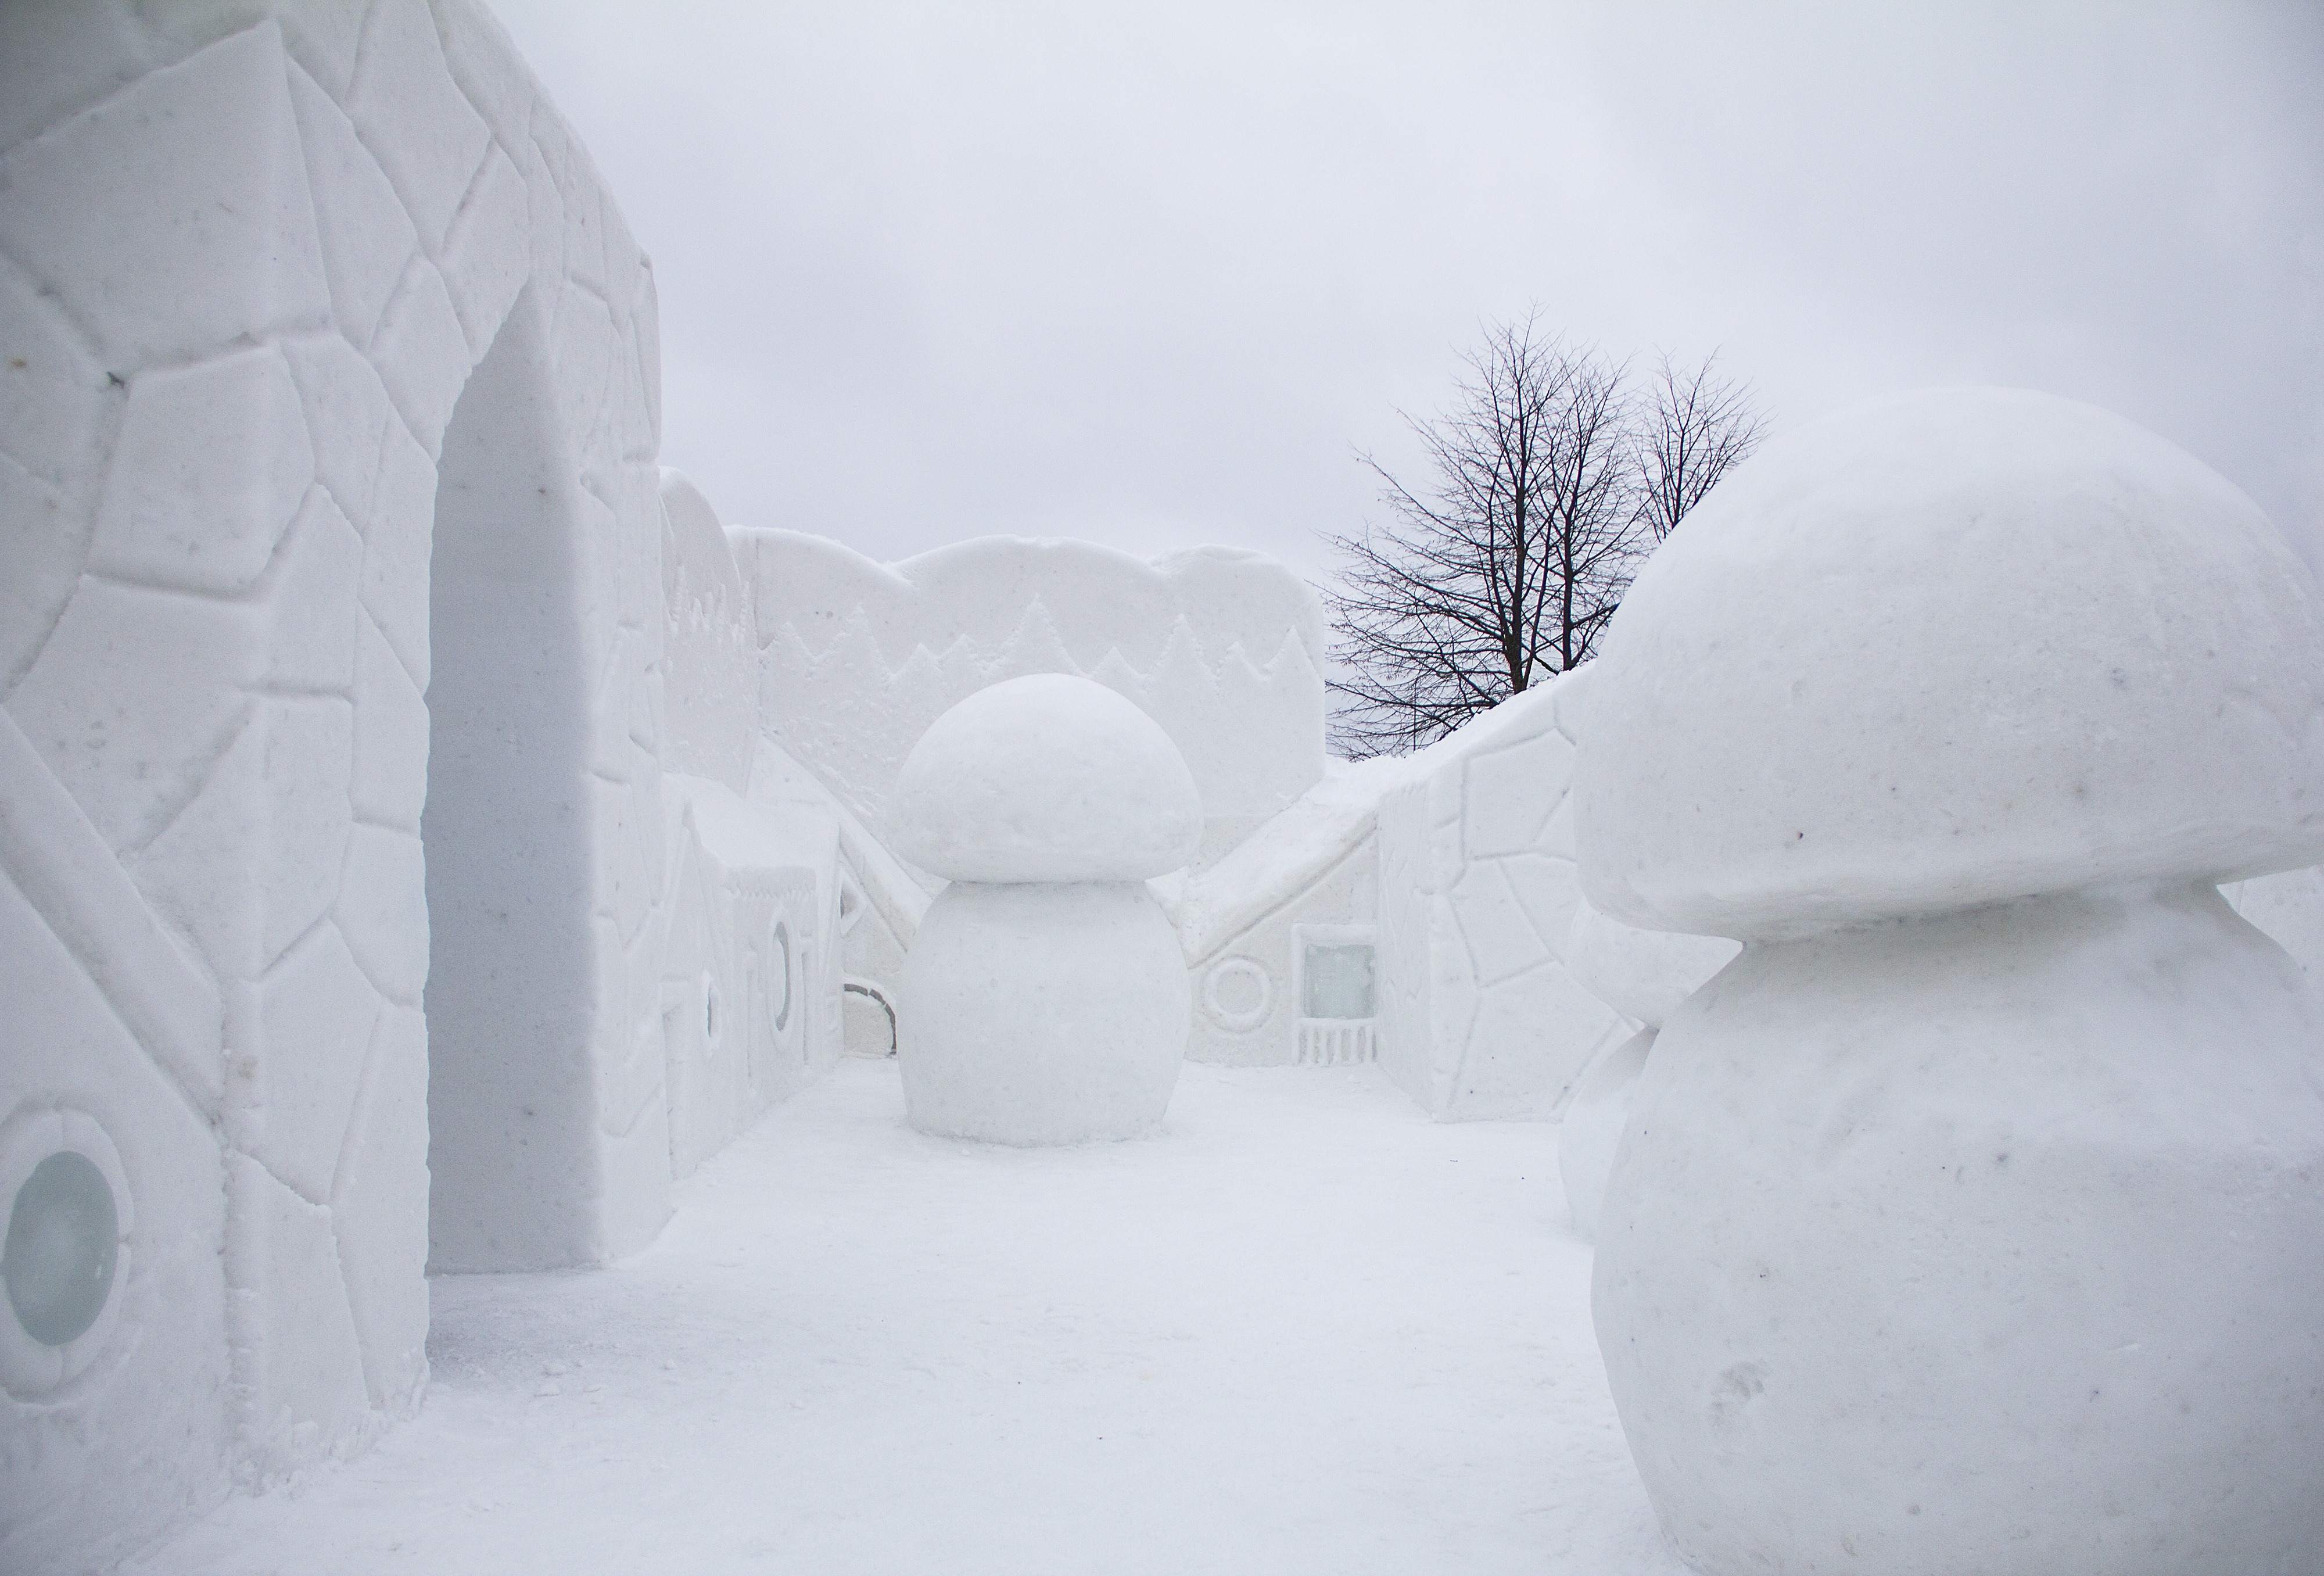
snow, winter, white, city, ice, weather, snowy, season, doorway, blizzard, freezing, snow wall, winter storm, snow fungus